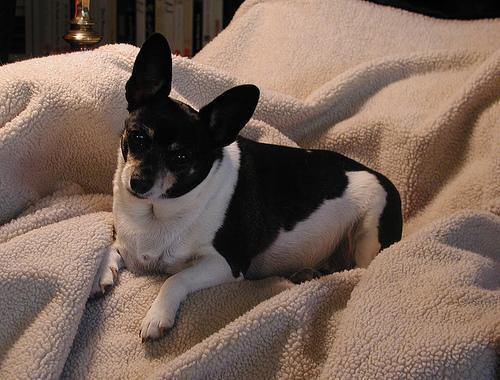
toy_terrier